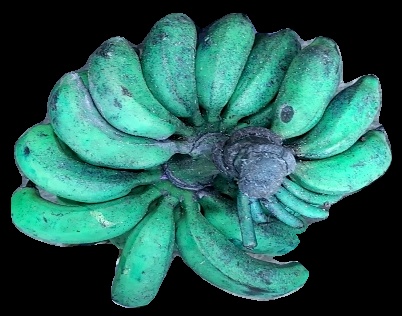
Variety: rasbale
Grade: grade3